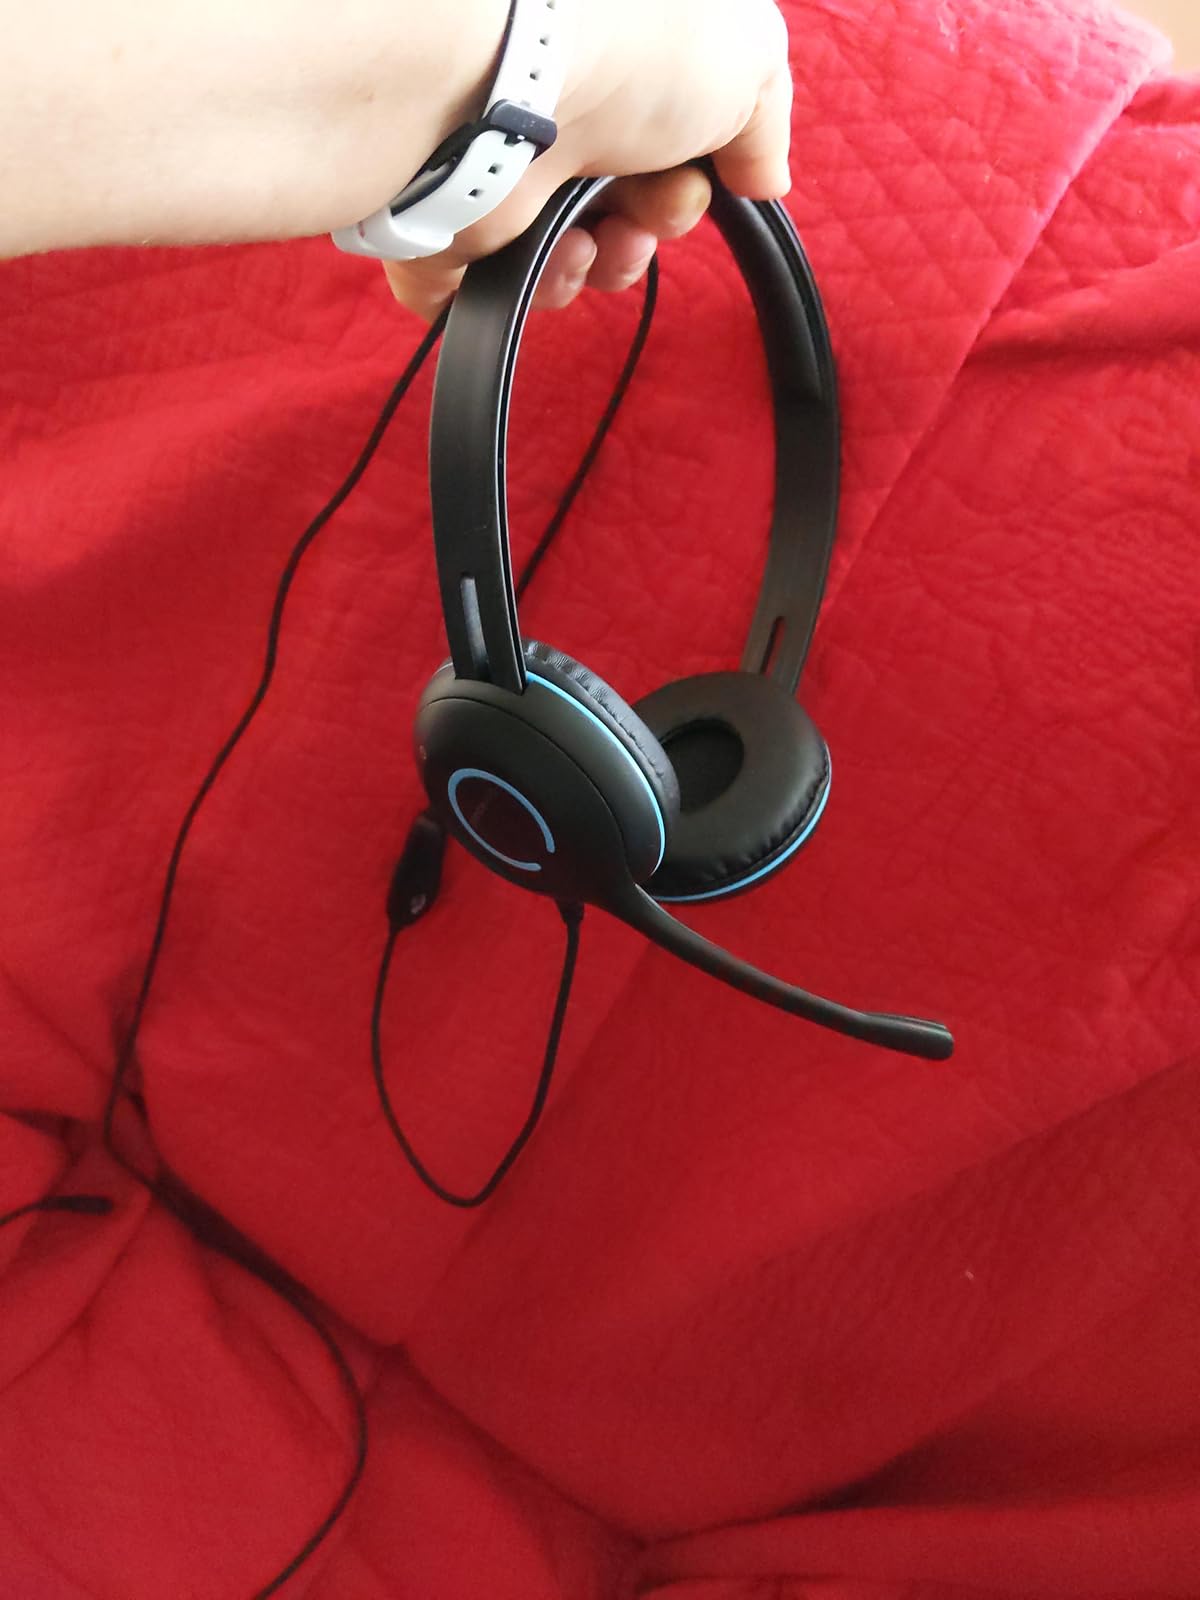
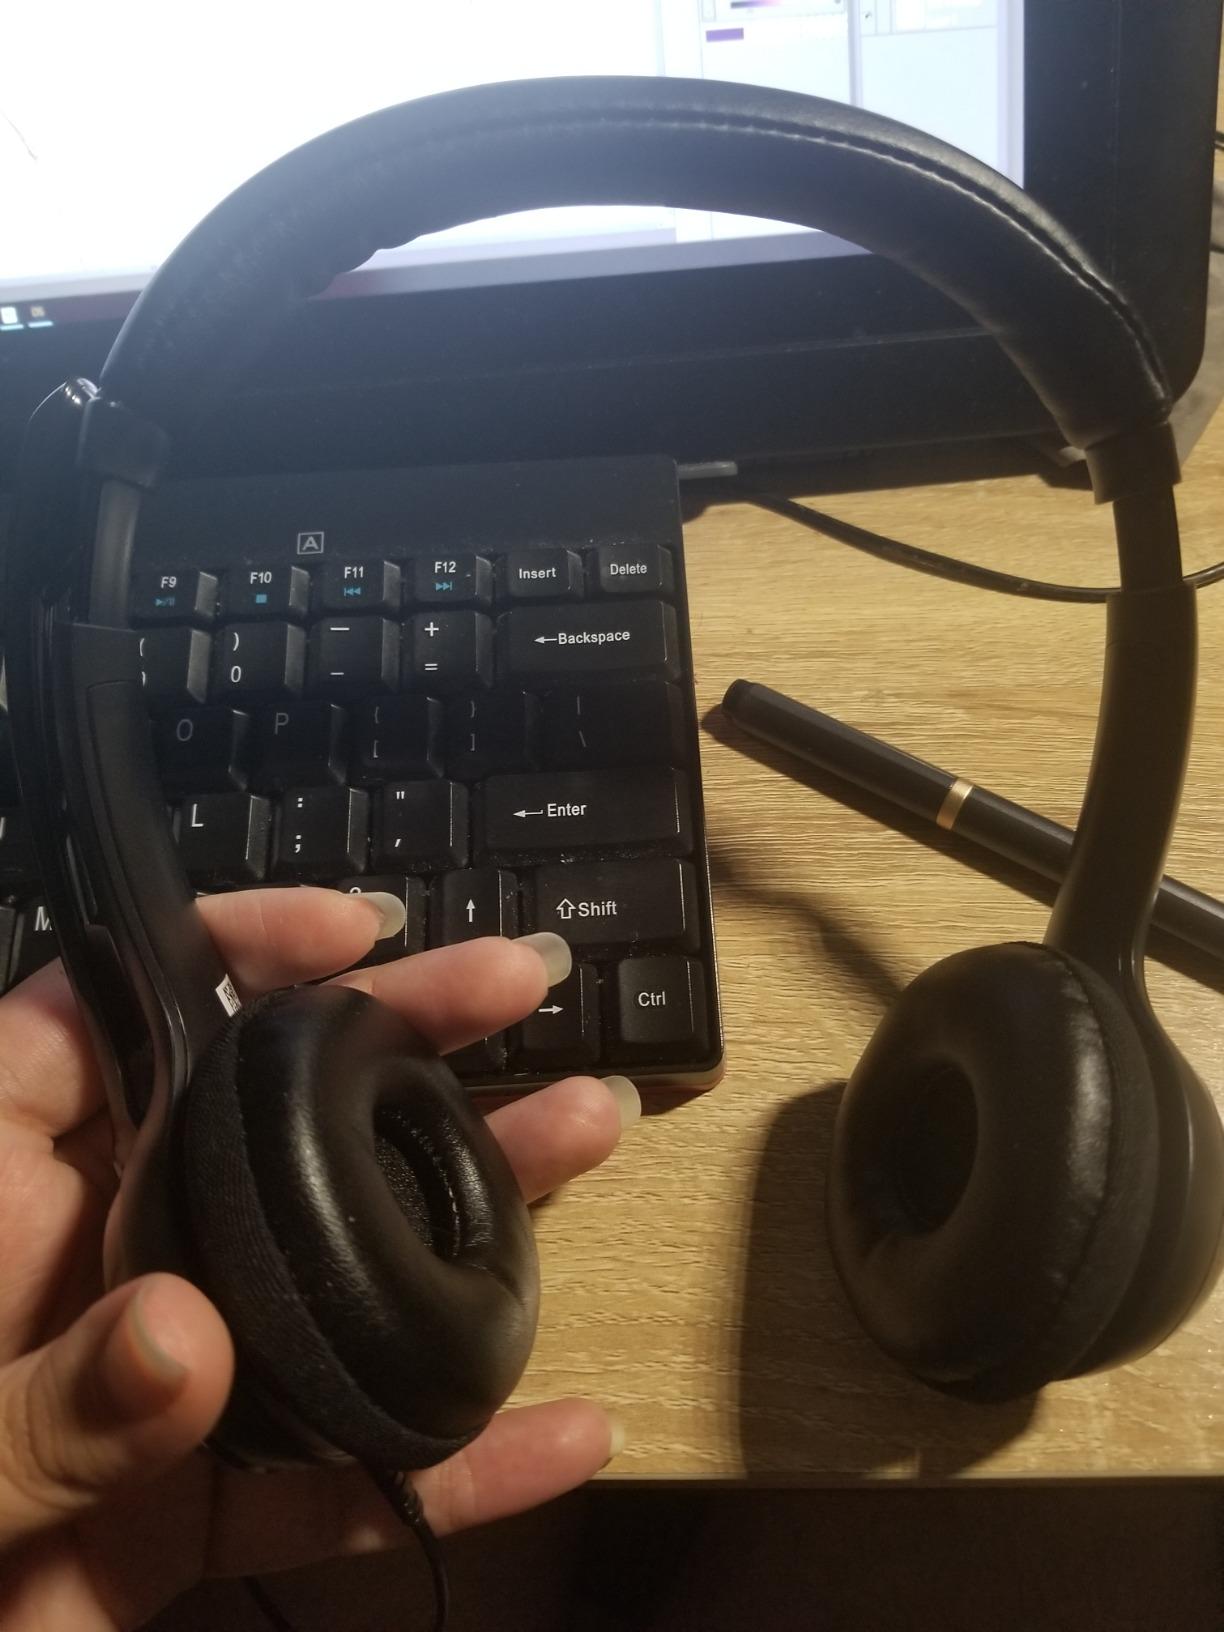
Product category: headphones
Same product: no